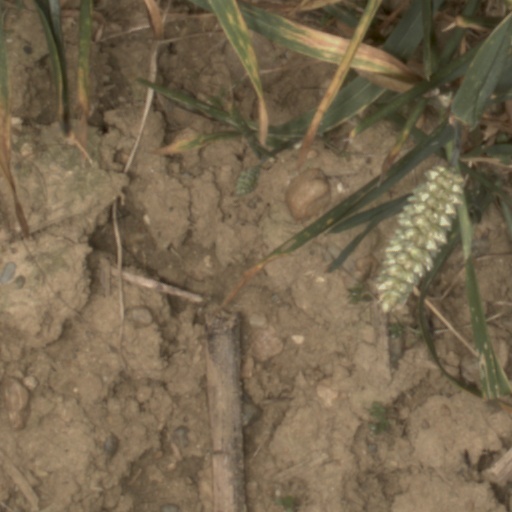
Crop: wheat